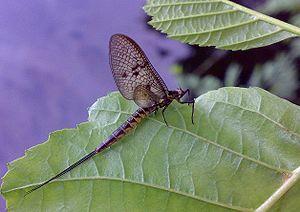
Ephemera vulgata est une espèce d'insectes appartenant à l'ordre des éphéméroptères.